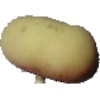
Label: Peach Flat 1